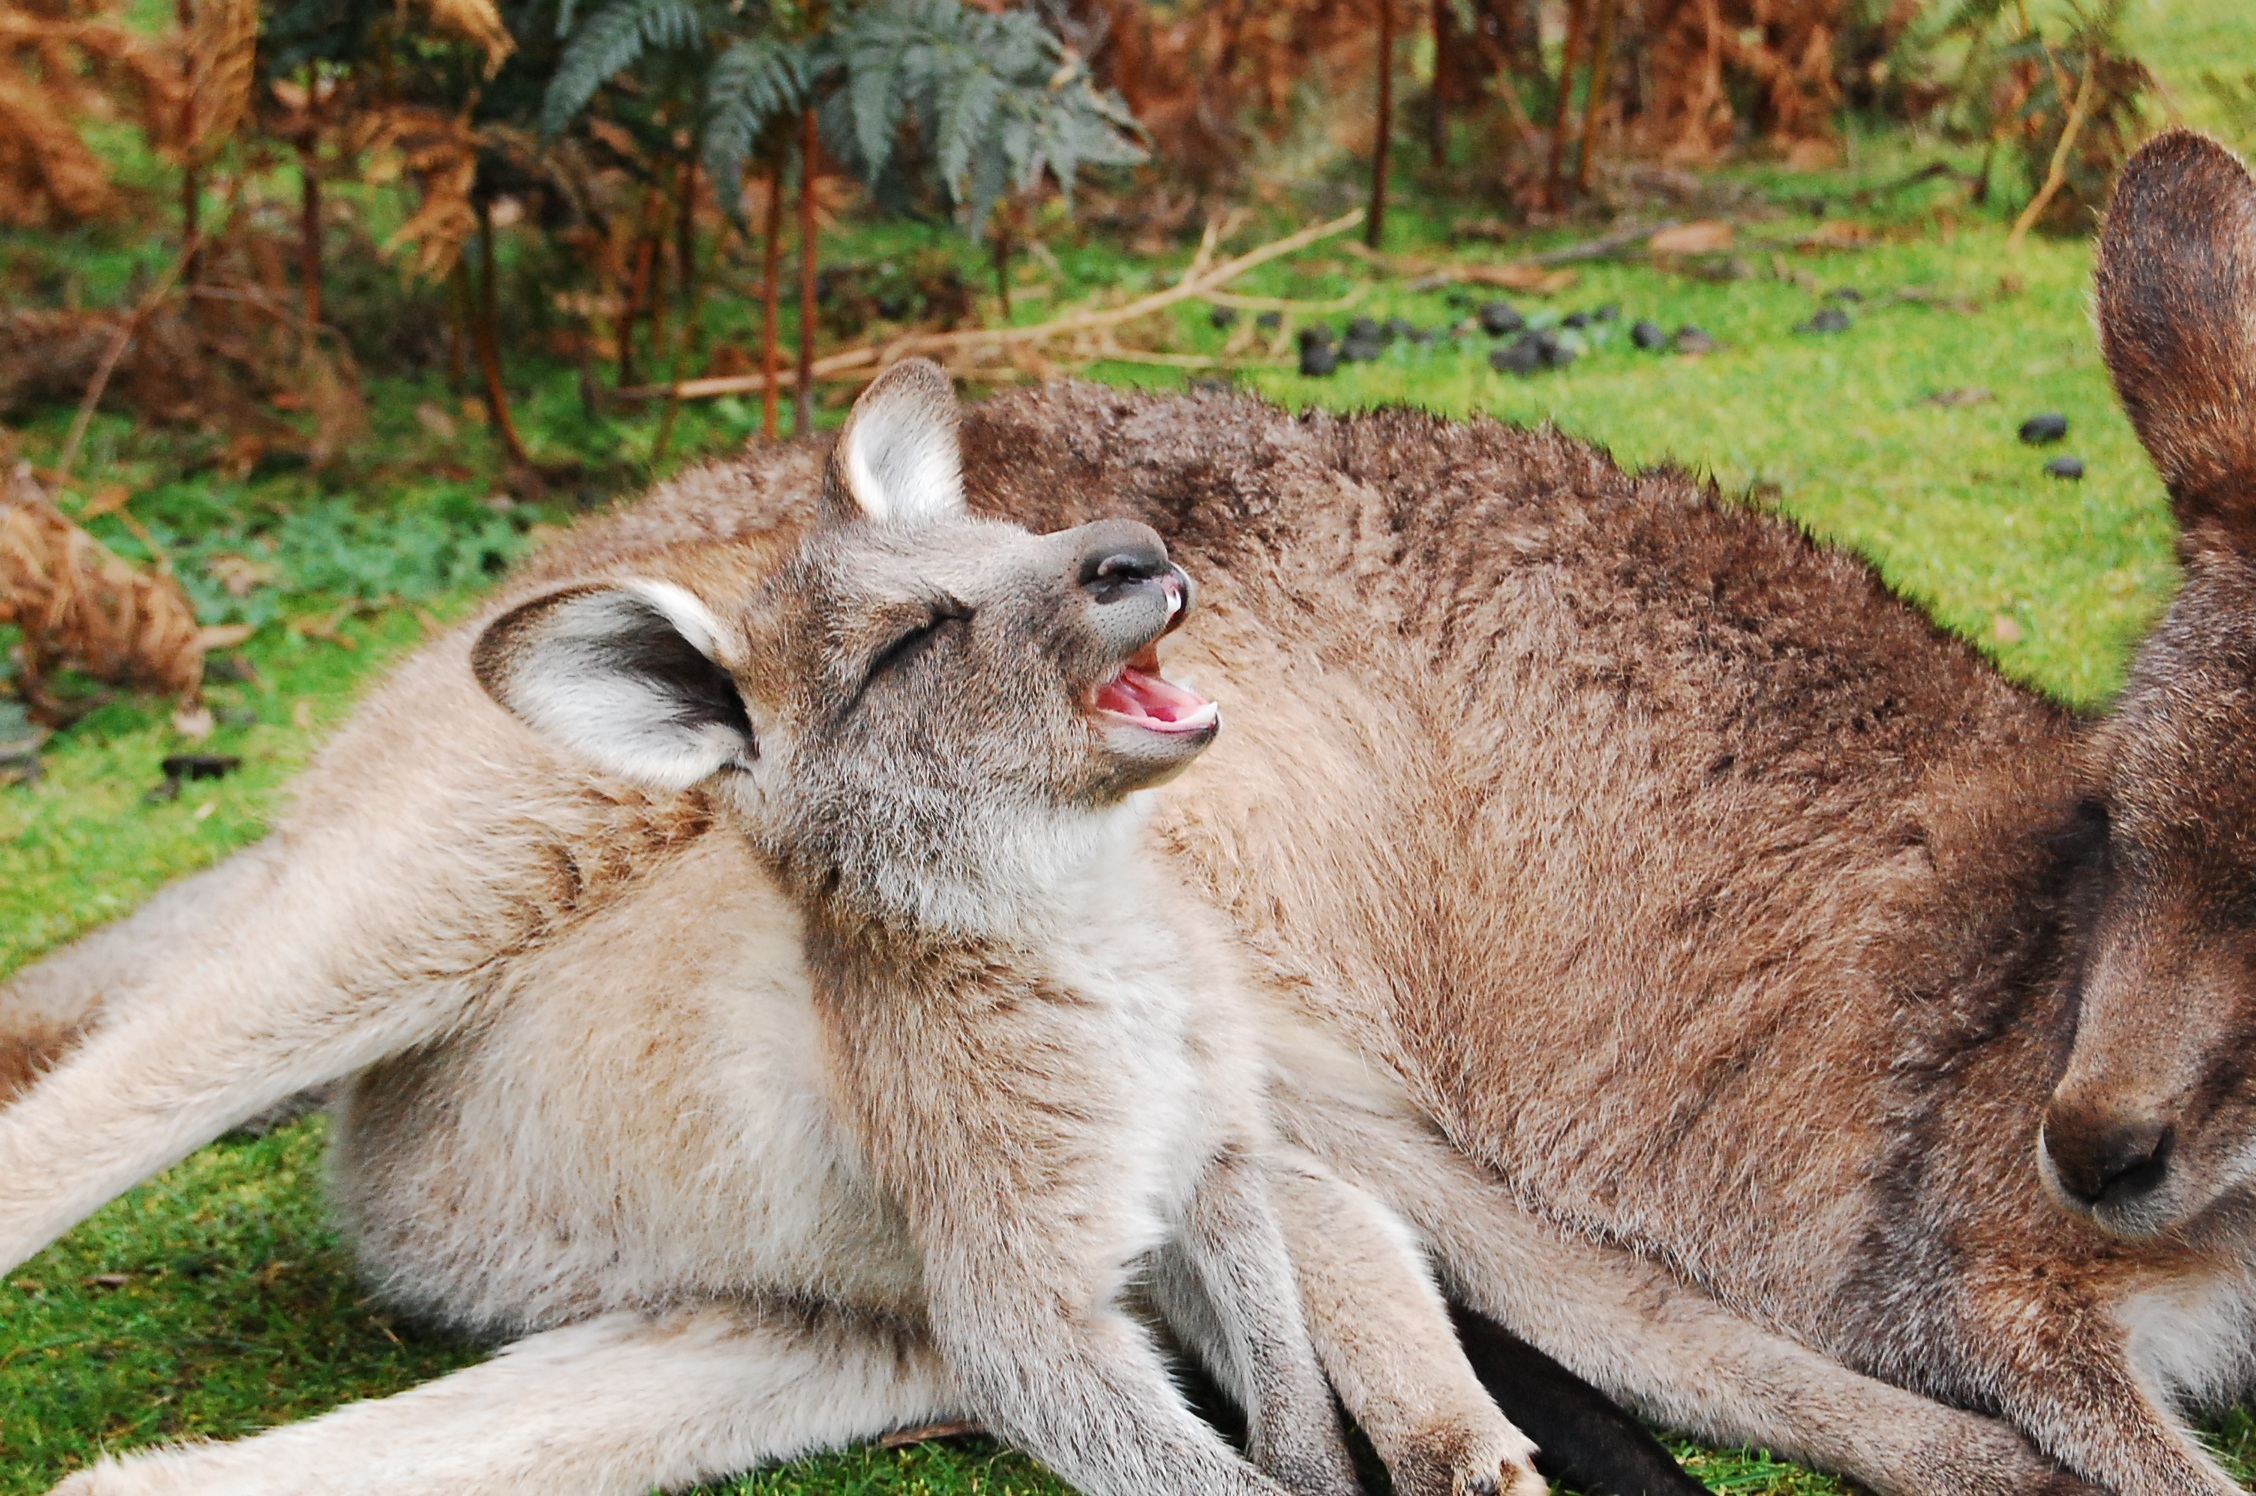
animal, cute, wildlife, zoo, mammal, baby, fauna, kangaroo, wallaby, yawn, mother, vertebrate, joey, marsupial, puma, pouch, macropodidae